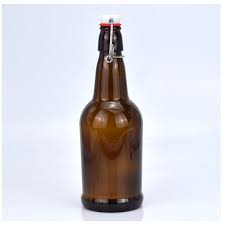
Waste category: glass